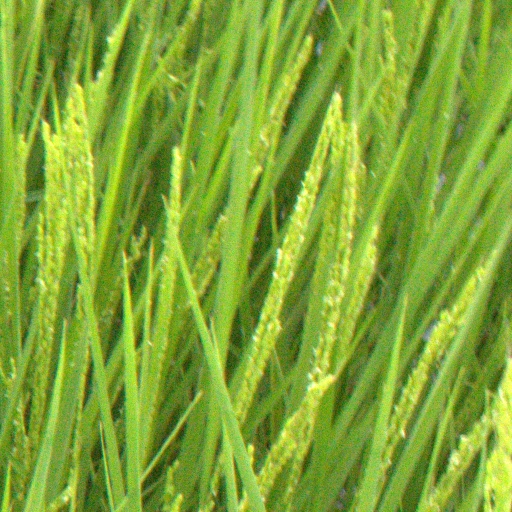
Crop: rice